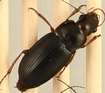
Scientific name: Harpalus paratus
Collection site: North Sterling NEON (STER), plot STER_033